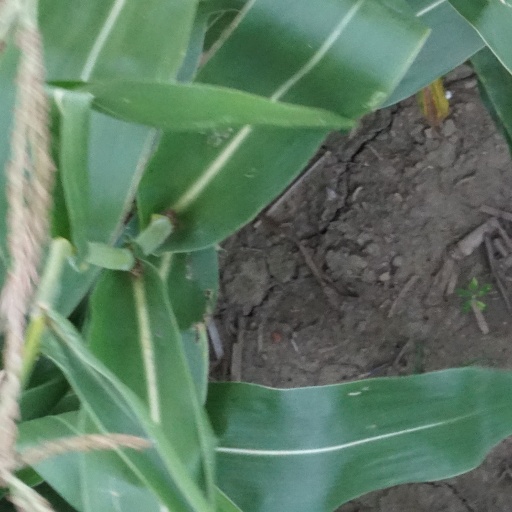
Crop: maize; corn